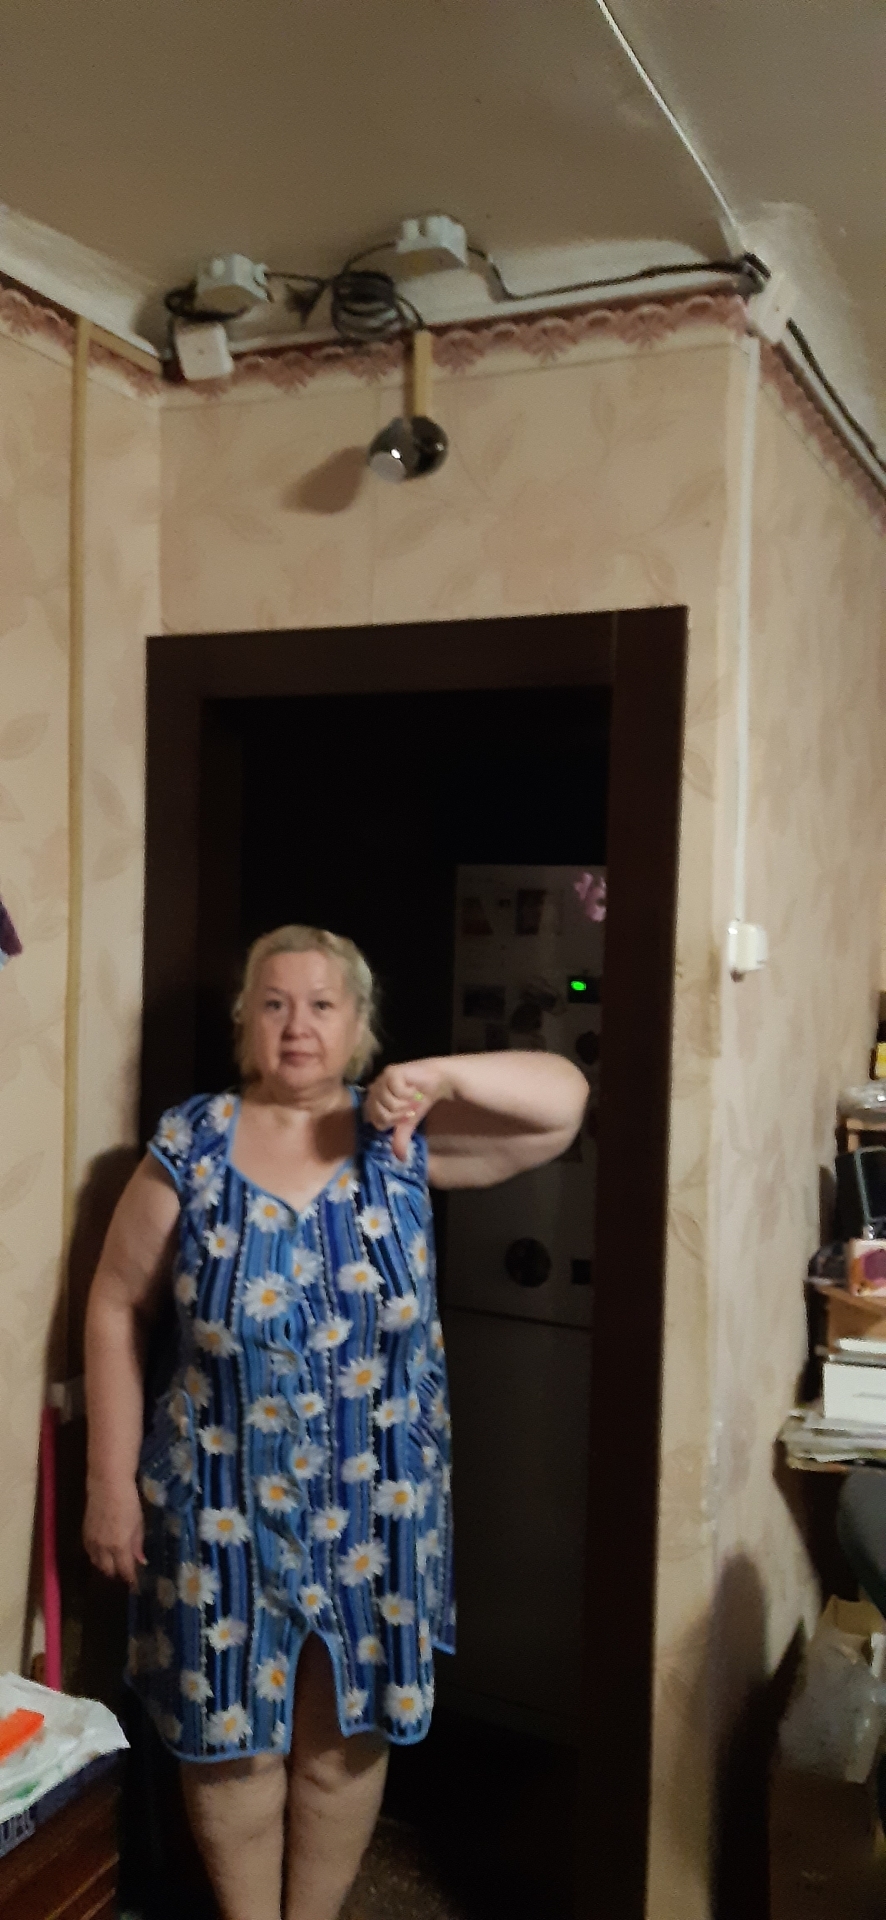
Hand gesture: dislike